Joseph A. Woodbury House

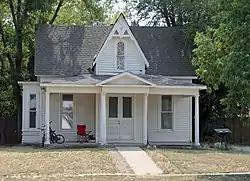
The house in 2012

The Joseph A. Woodbury House is a historic house in Greeley, Colorado. It was built in 1870 for Joseph A. Woodbury, a settler from Beverly, Massachusetts who built many houses in Greeley, including the Glazier House. It was designed in the Gothic Revival architectural style. It has been listed on the National Register of Historic Places since May 17, 1984.